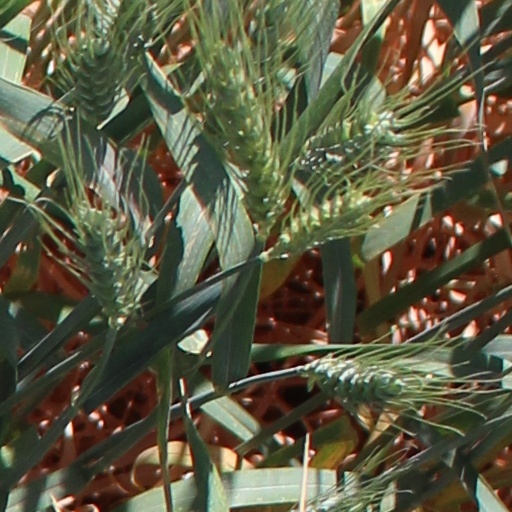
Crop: wheat